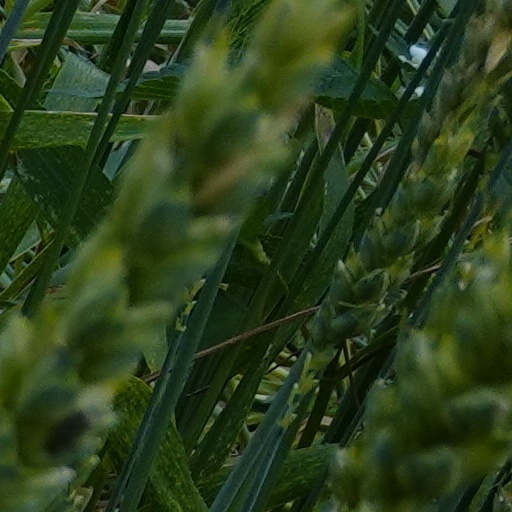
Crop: wheat